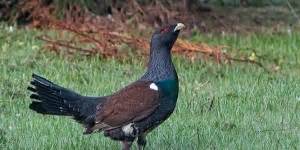
Label: gallina